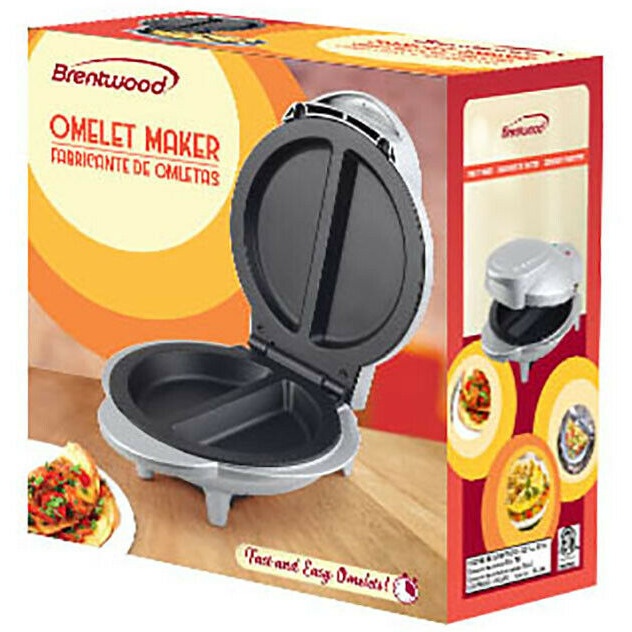
Brentwood TS-255 Non-Stick Electric Omelet Maker Silver Compact 120V
• 2 Fluffy Omelets in 10 Minutes • Easy to clean Non-Stick Plates • Includes Delicious Recipes • Cool Touch Handles • Power/Heat Indicator Lights • Compact Upright Storage • Convenient Cord Wrap • Non-Skid Feet • Overheat Safety Shut Off • Color: Silver • Approval Code: cETL
Brand: betterbuysales.com
Category: Home & Garden > Kitchen & Dining > Kitchen Appliances > Toasters & Grills